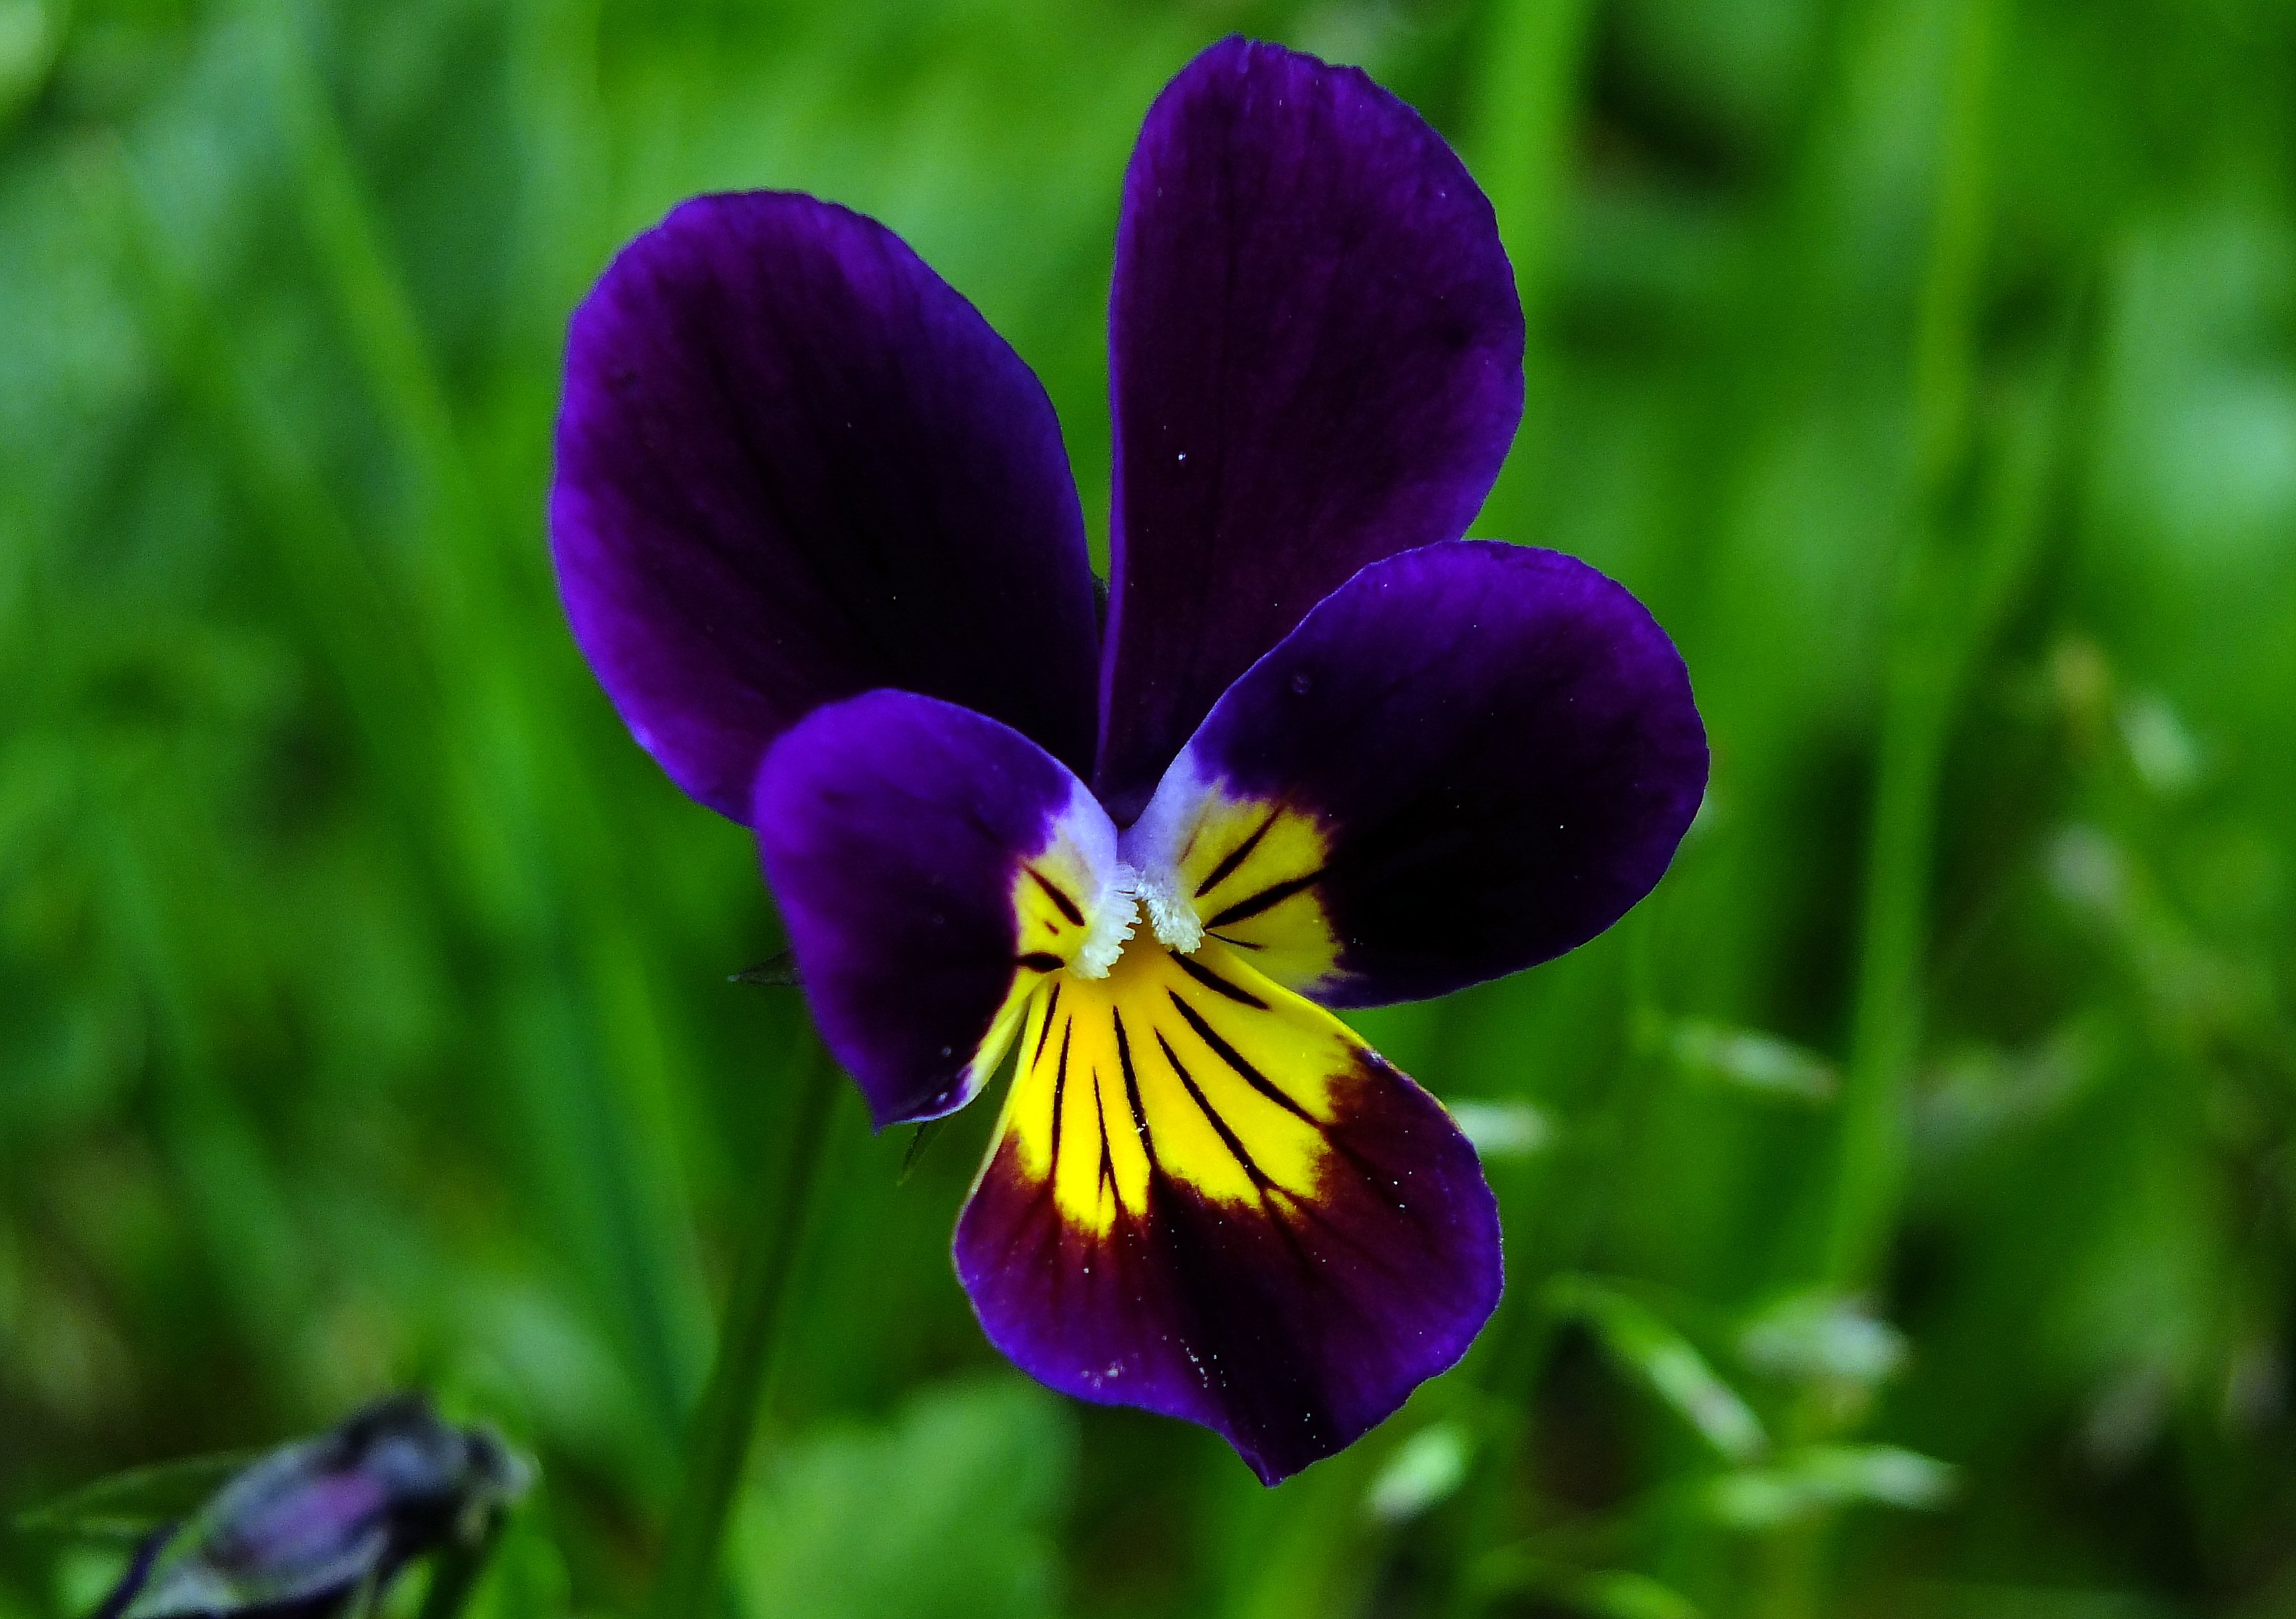
nature, plant, flower, petal, macro, botany, flora, wildflower, flowers, eye, naturaleza, flores, viola, ggl1, gaby1, fujifilmxs1, macro photography, pansy, flowering plant, plant stem, land plant, violet family